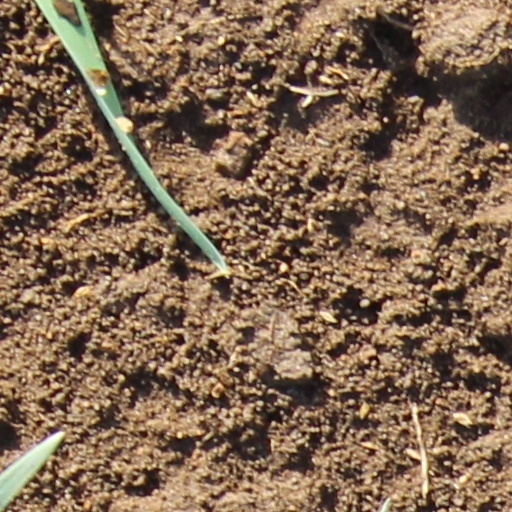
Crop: wheat